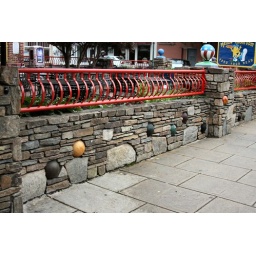
Bowling ball wall at the Mellow Mushroom in Asheville, NC.